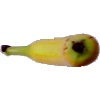
Label: banana_lady_finger